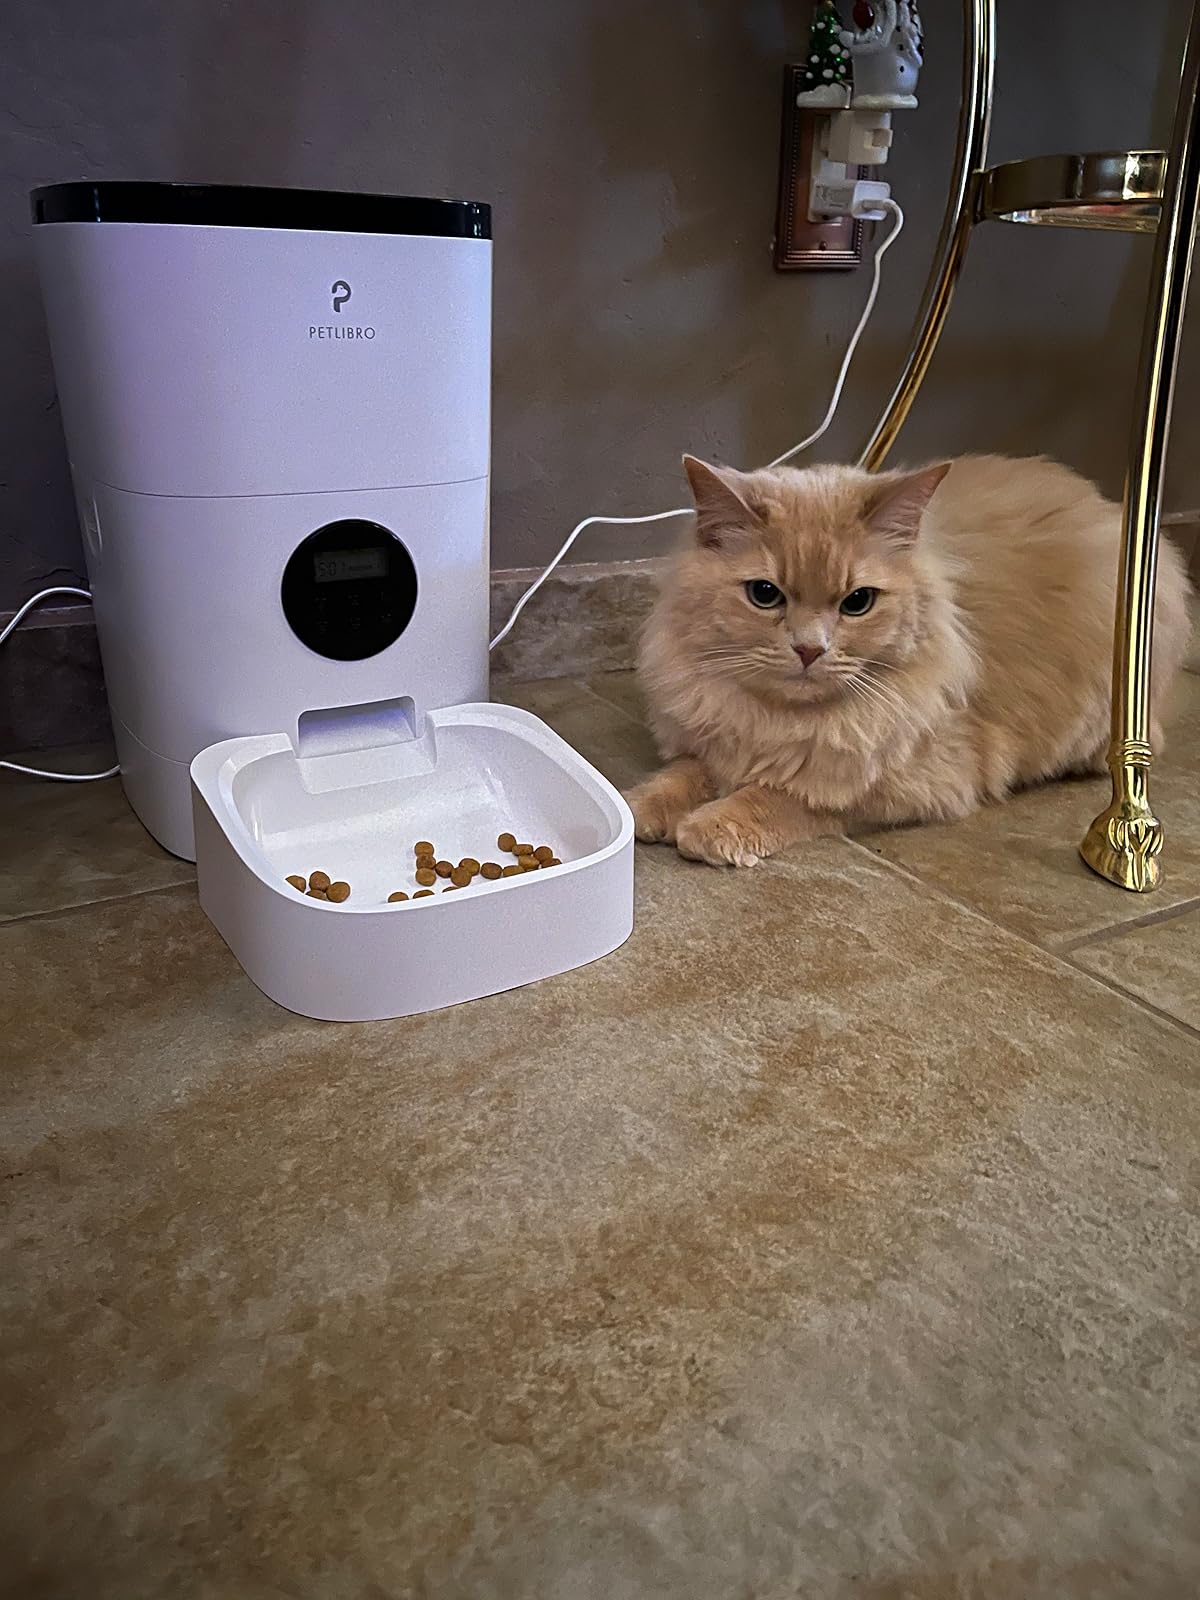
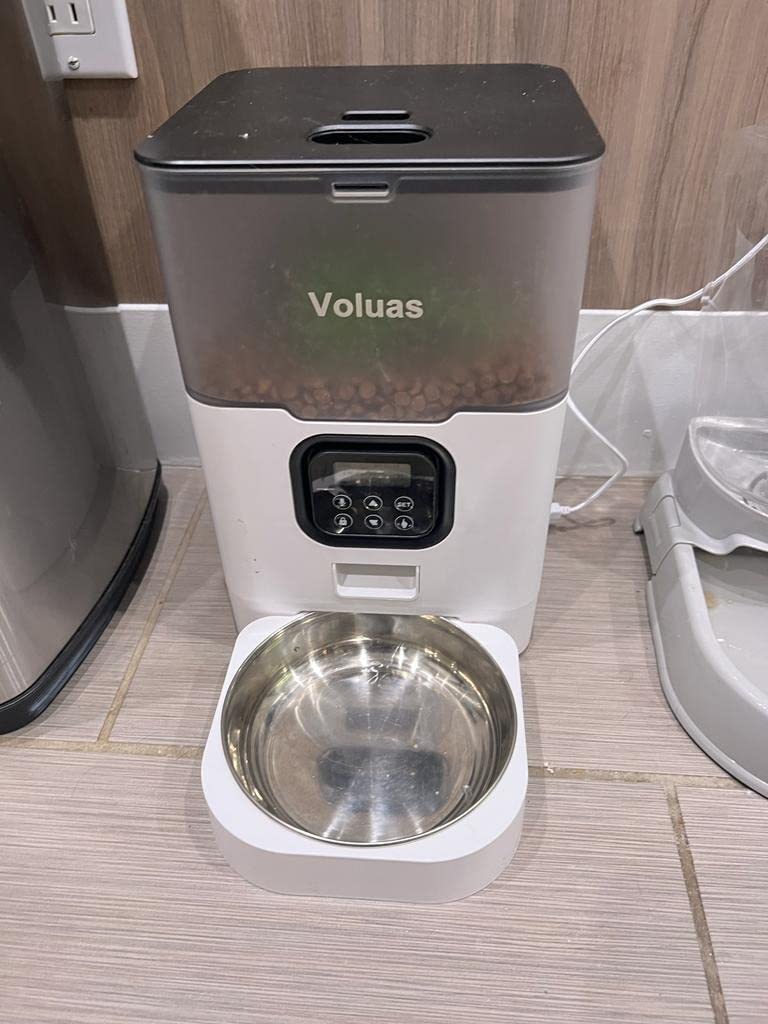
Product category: items_feeder
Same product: no